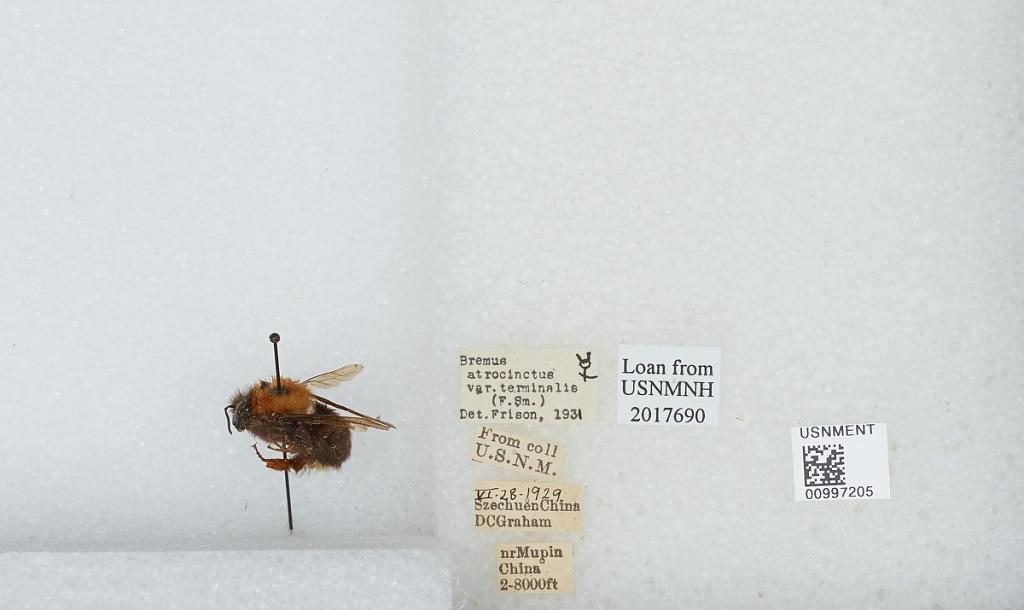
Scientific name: Bombus (Festivobombus) festivus Smith
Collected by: D. Graham
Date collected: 1929-6-28
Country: China
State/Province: Sichuan
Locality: near Muping (formerly Mupin)
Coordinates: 30.3692, 102.814
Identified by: Frison